Somewhere in Sonora (1927 film)

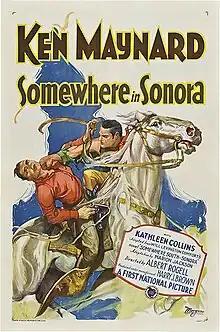
Theatrical release poster

Somewhere in Sonora is a 1927 American silent Western film directed by Albert S. Rogell and written by Marion Jackson. It is based on the 1925 novel "Somewhere South in Sonora" by Will Levington Comfort. The film stars Ken Maynard, Kathleen Collins, Frank Leigh, Joseph Bennett, Charles Hill Mailes and Carl Stockdale. The film was released on April 3, 1927, by First National Pictures.